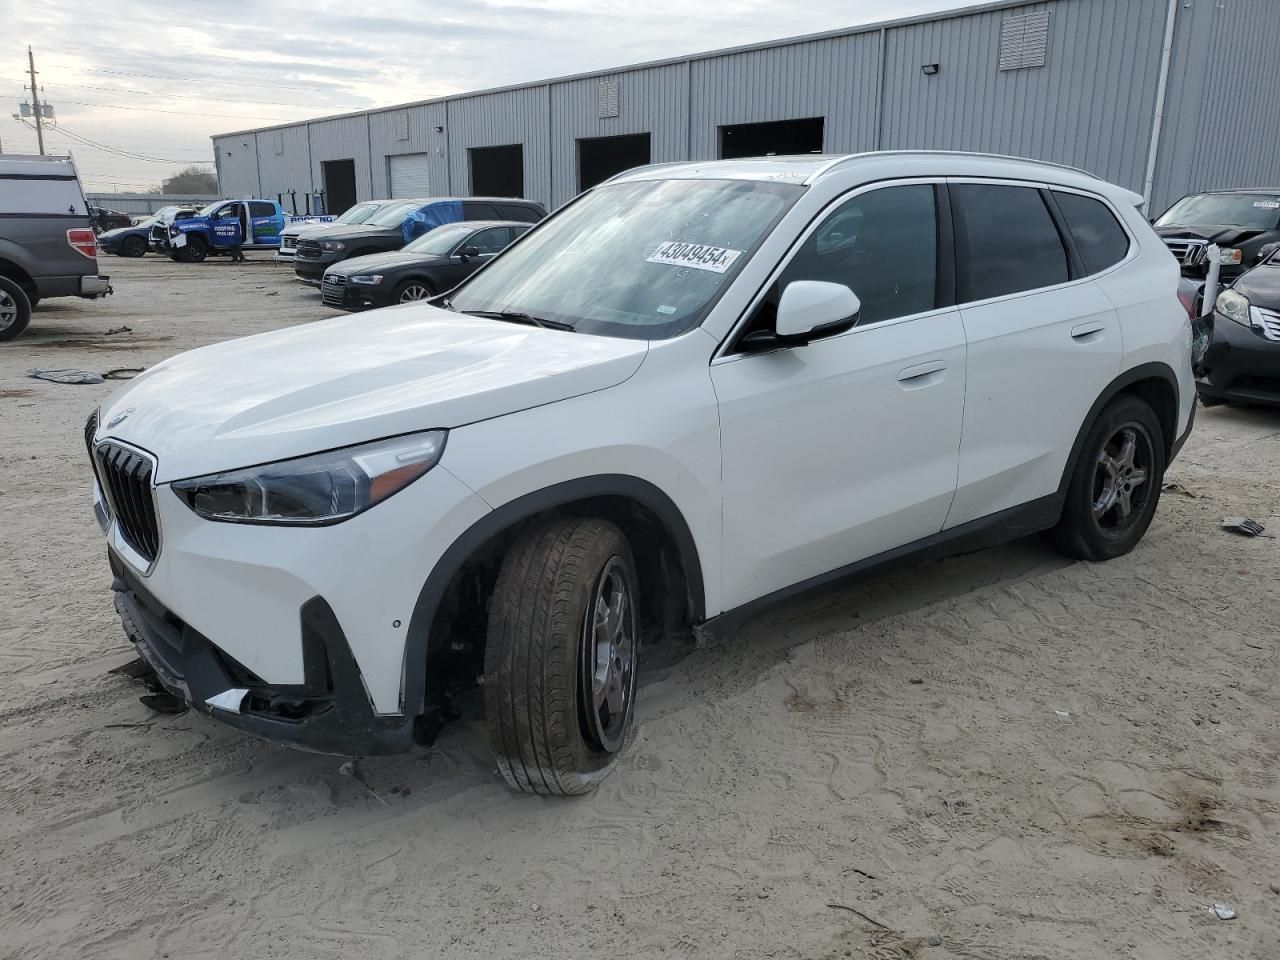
Aucun dommage détecté.
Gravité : aucun